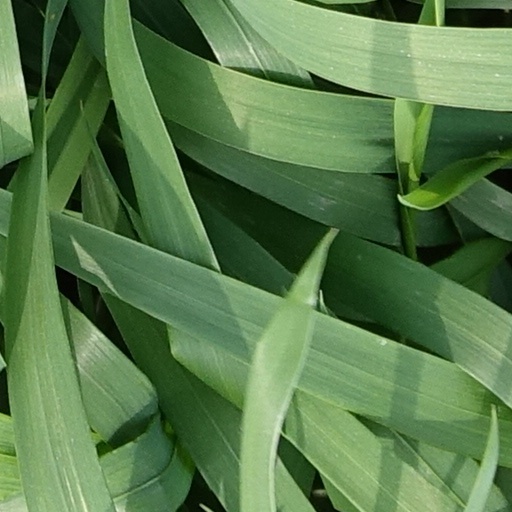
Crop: wheat